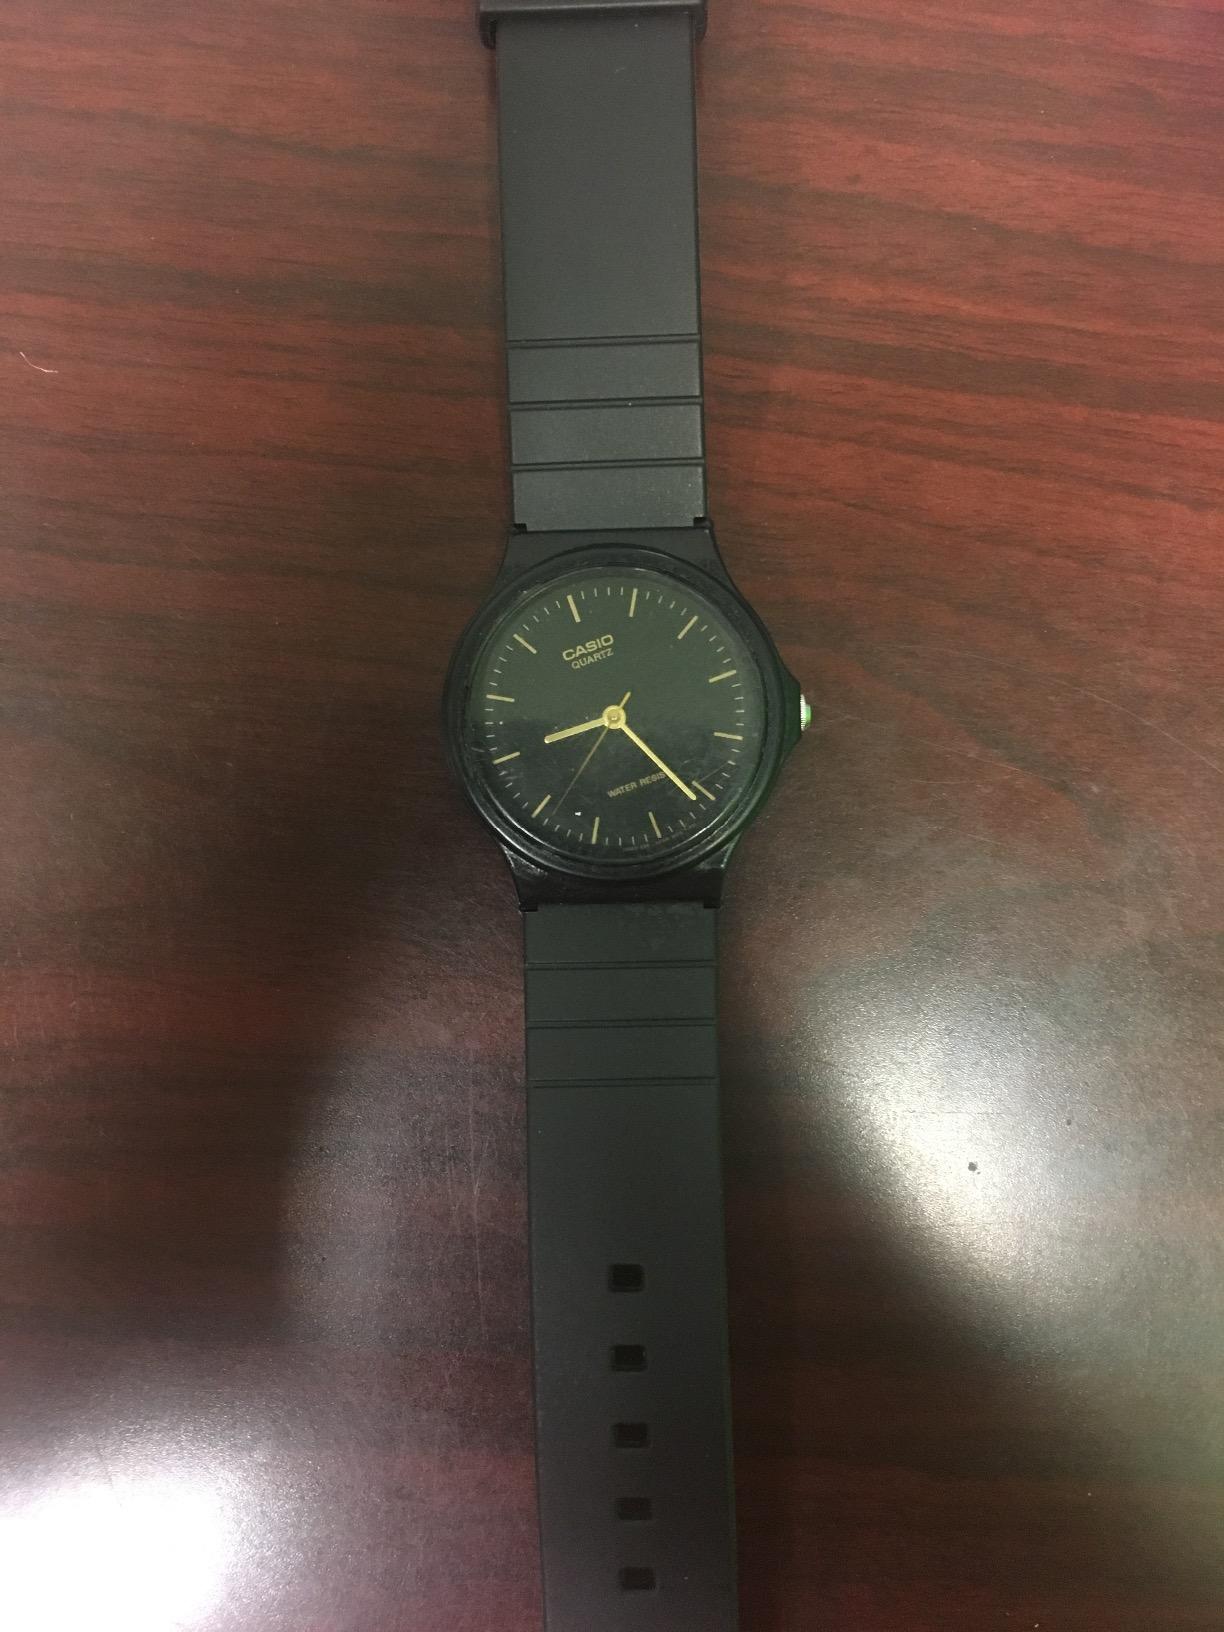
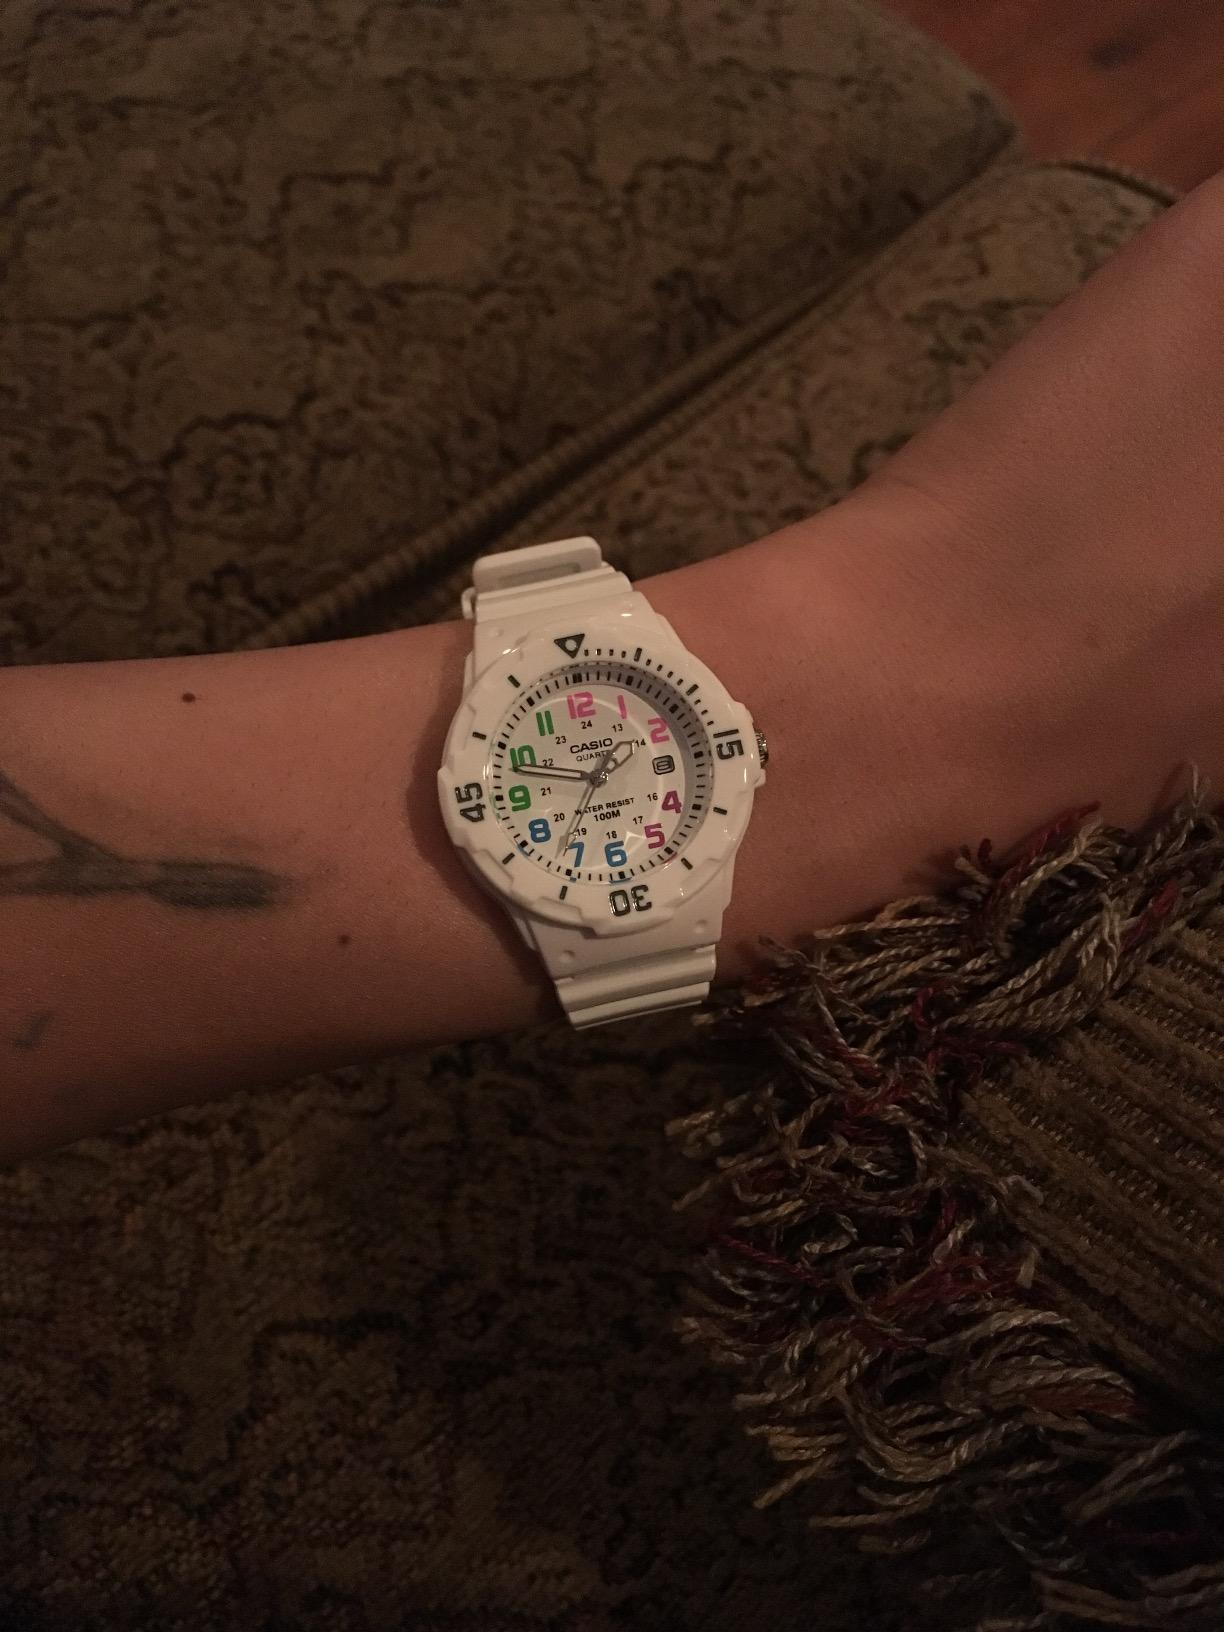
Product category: accessories_watch
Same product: no